Julie Restifo

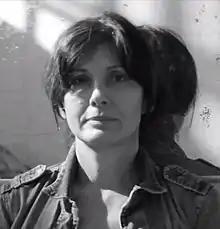

Julie Restifo, (born July 31, 1958) is an American-born Venezuelan actress. She is best known for his characters in the telenovelas "La loba herida", "La llaman Mariamor", "Hay amores que matan", "Viva la Pepa", and "La mujer de Judas".